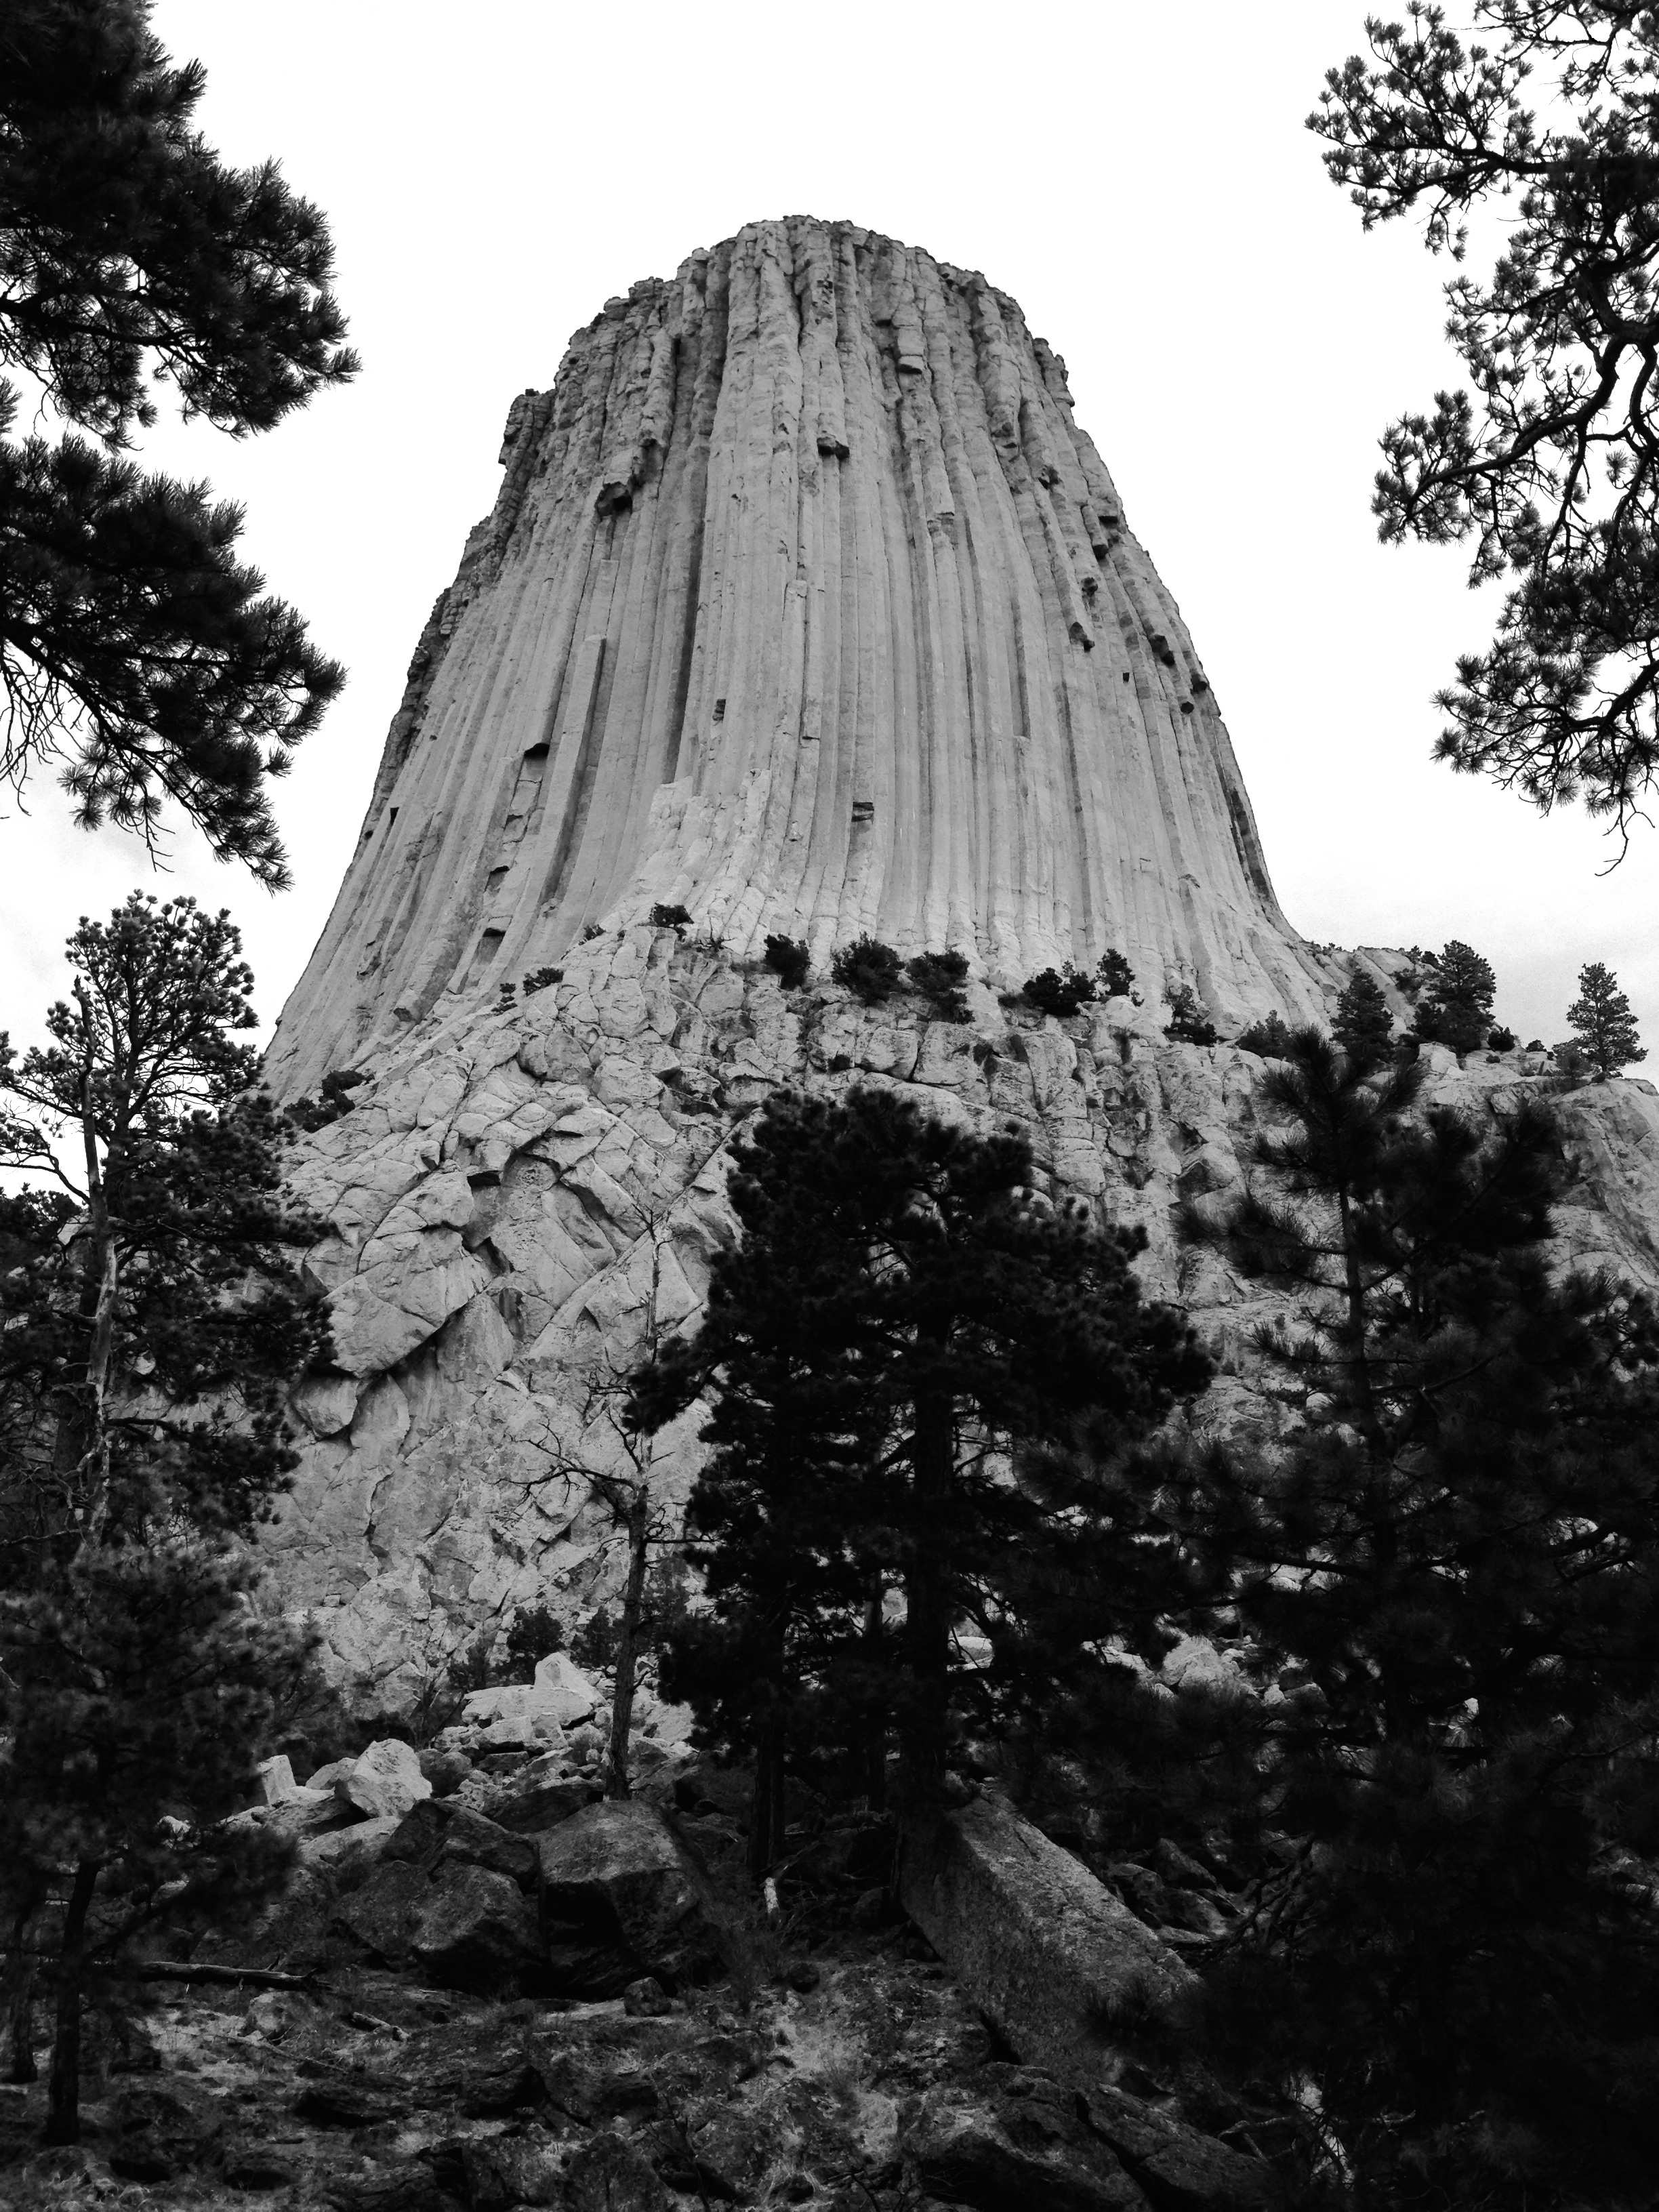
tree, rock, black and white, land, monument, tower, monochrome, american, temple, ruins, monolith, south dakota, devils tower, monochrome photography, ancient history